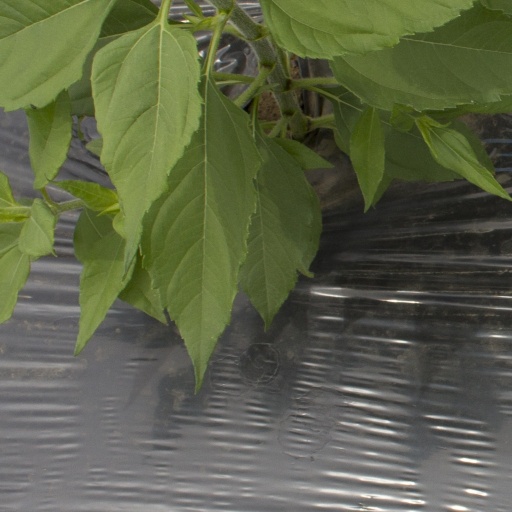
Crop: Jerusalem artichoke